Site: brandenburg
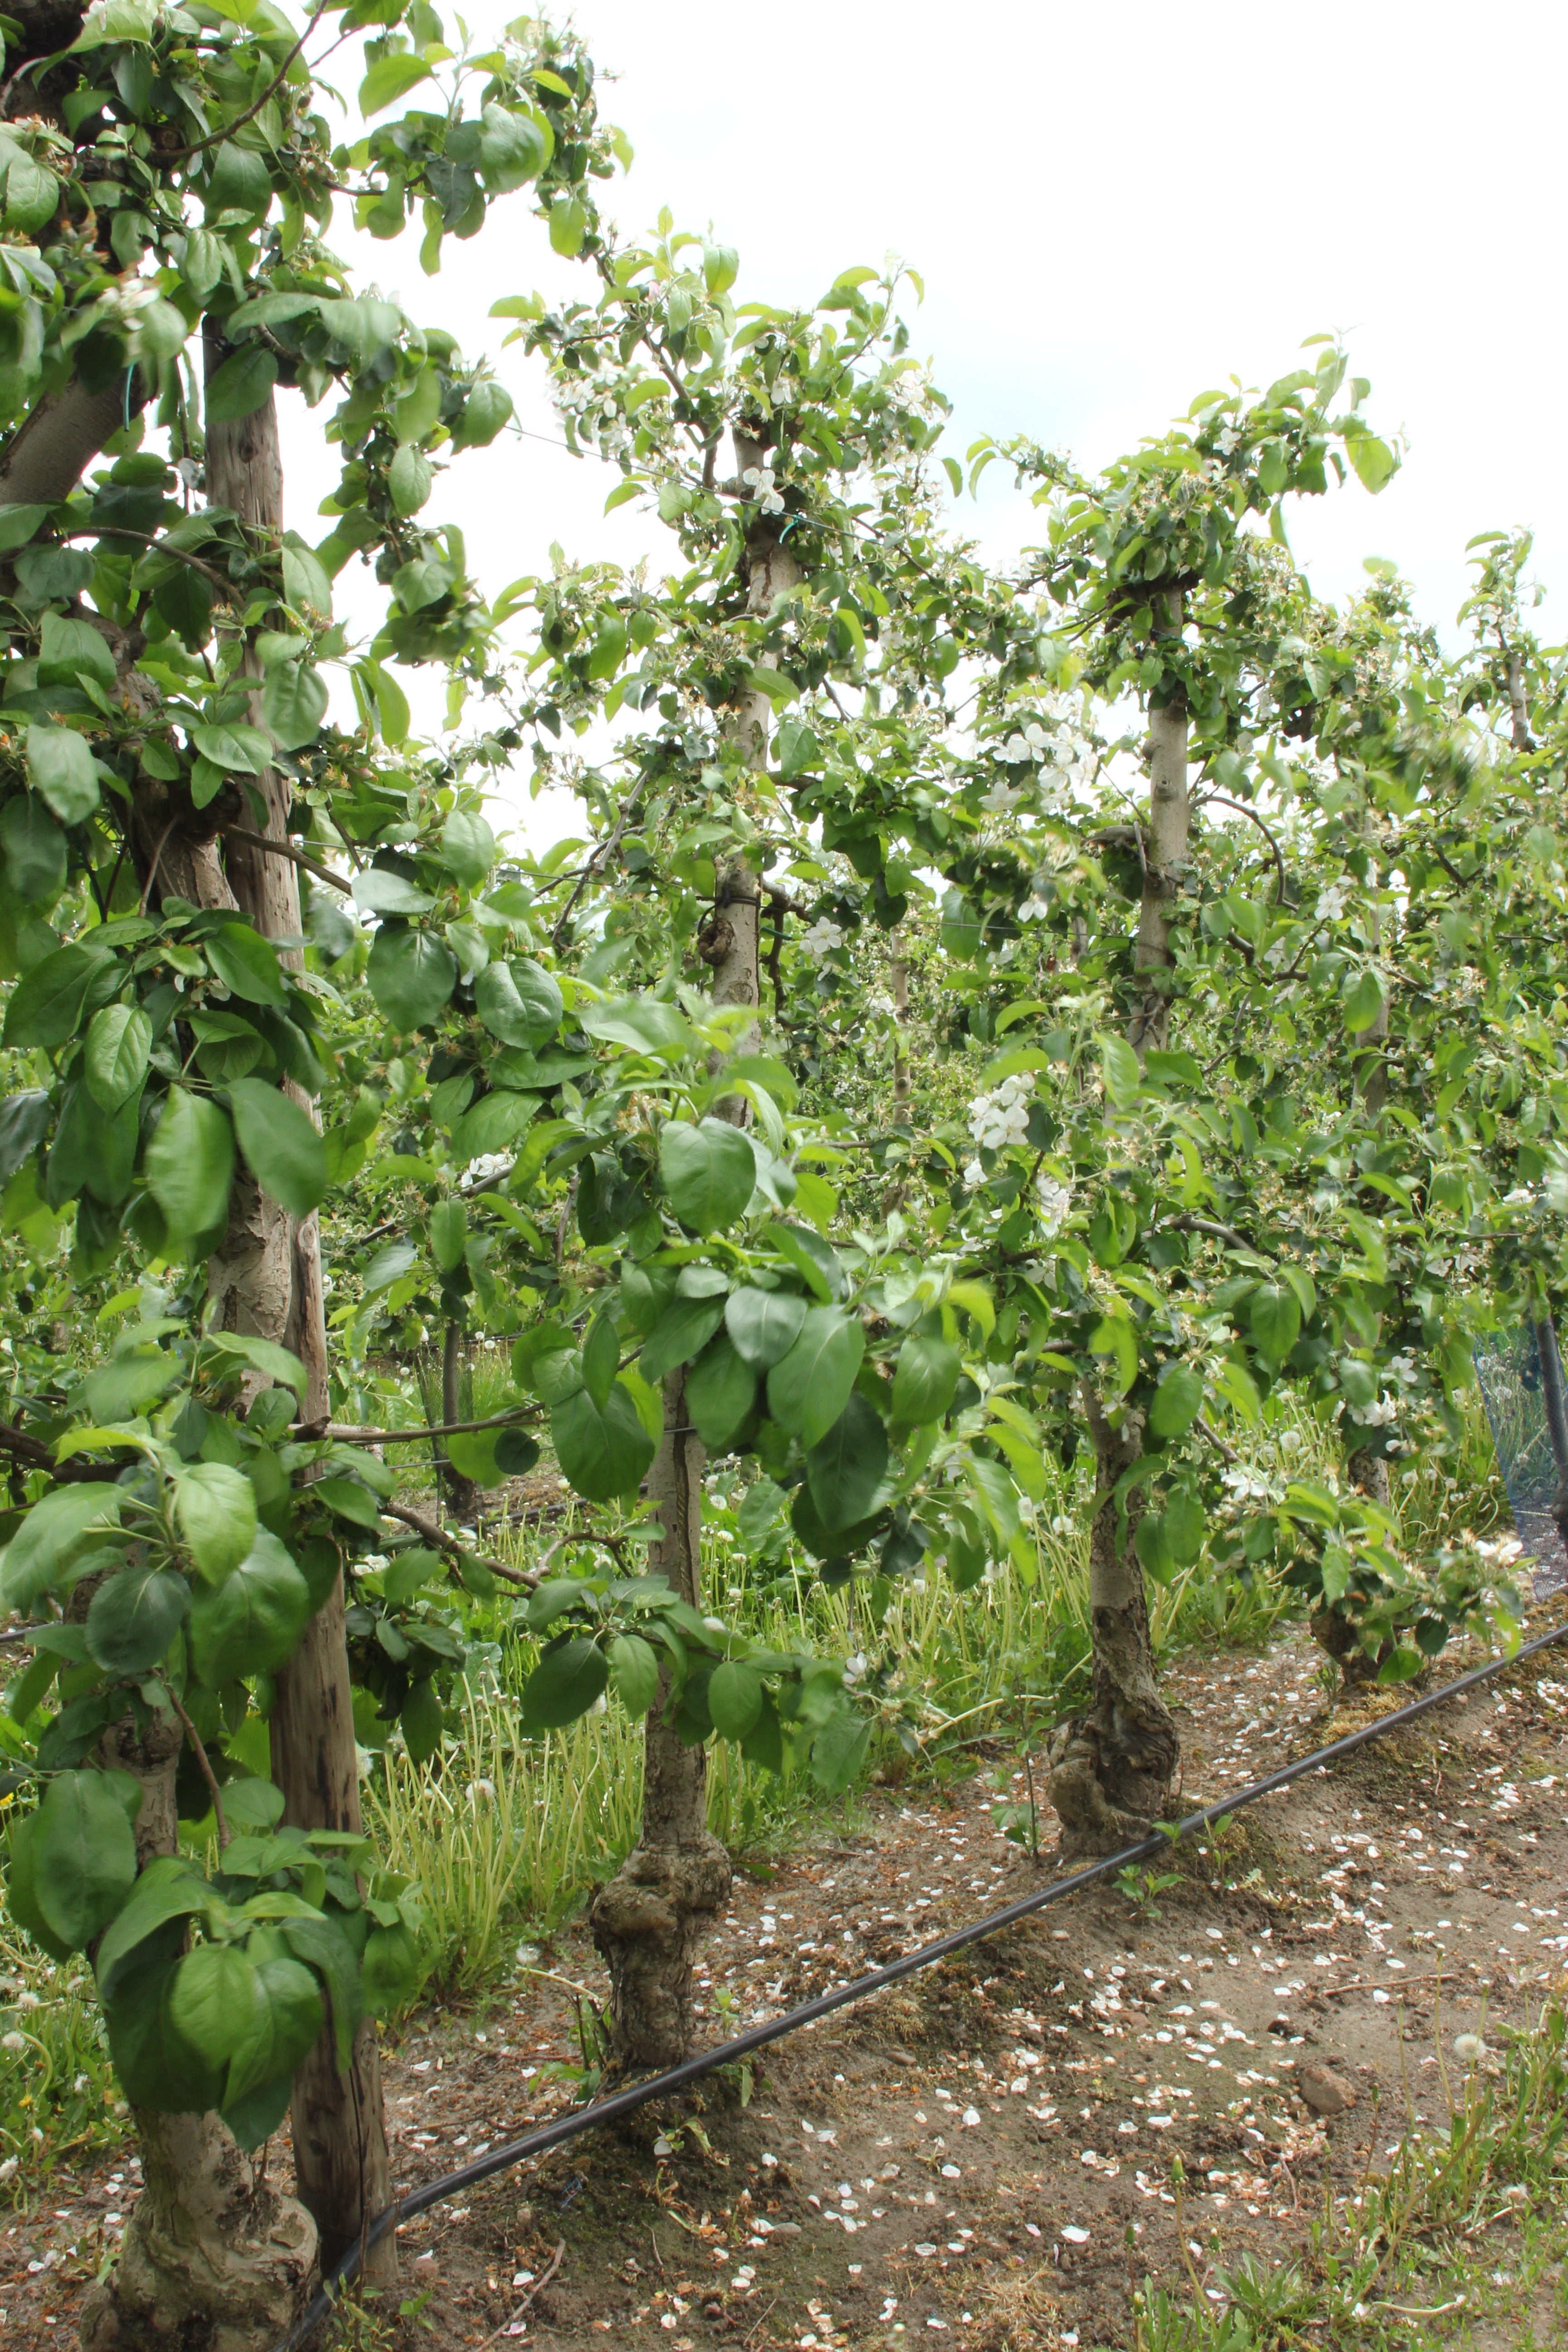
Growth stage (BBCH 67): Flowering